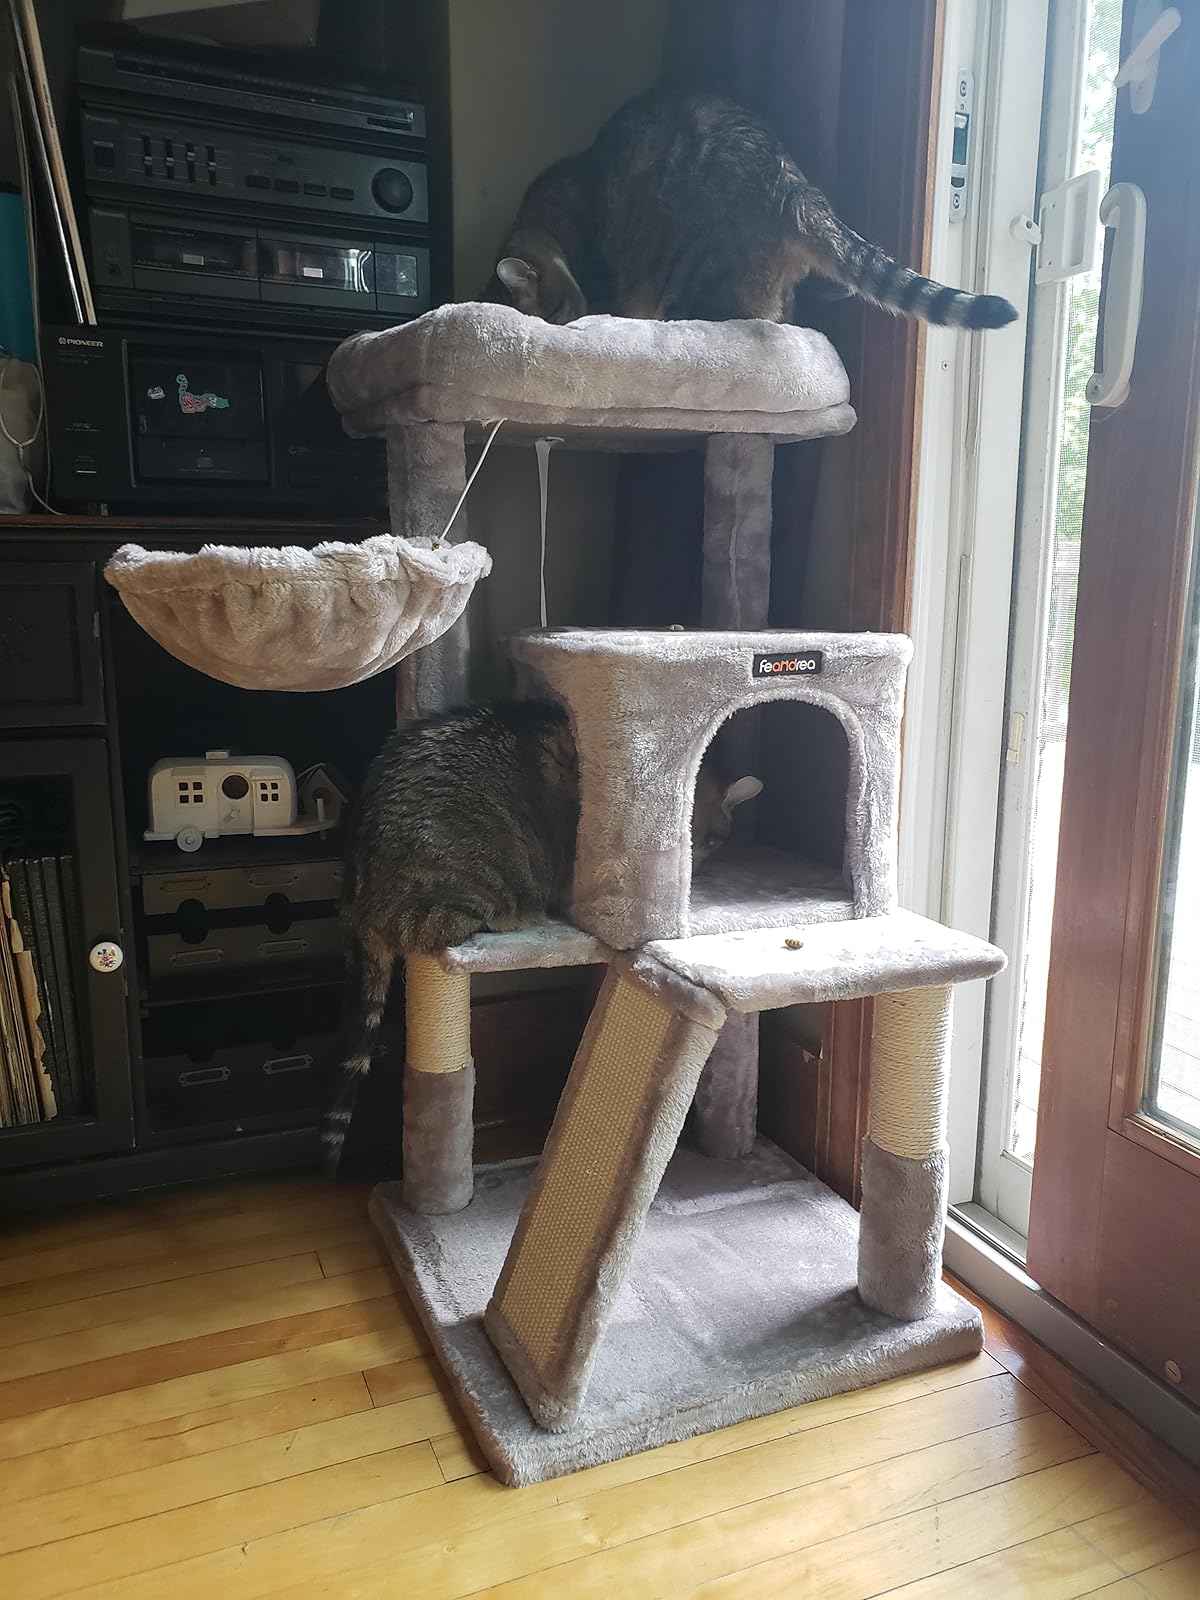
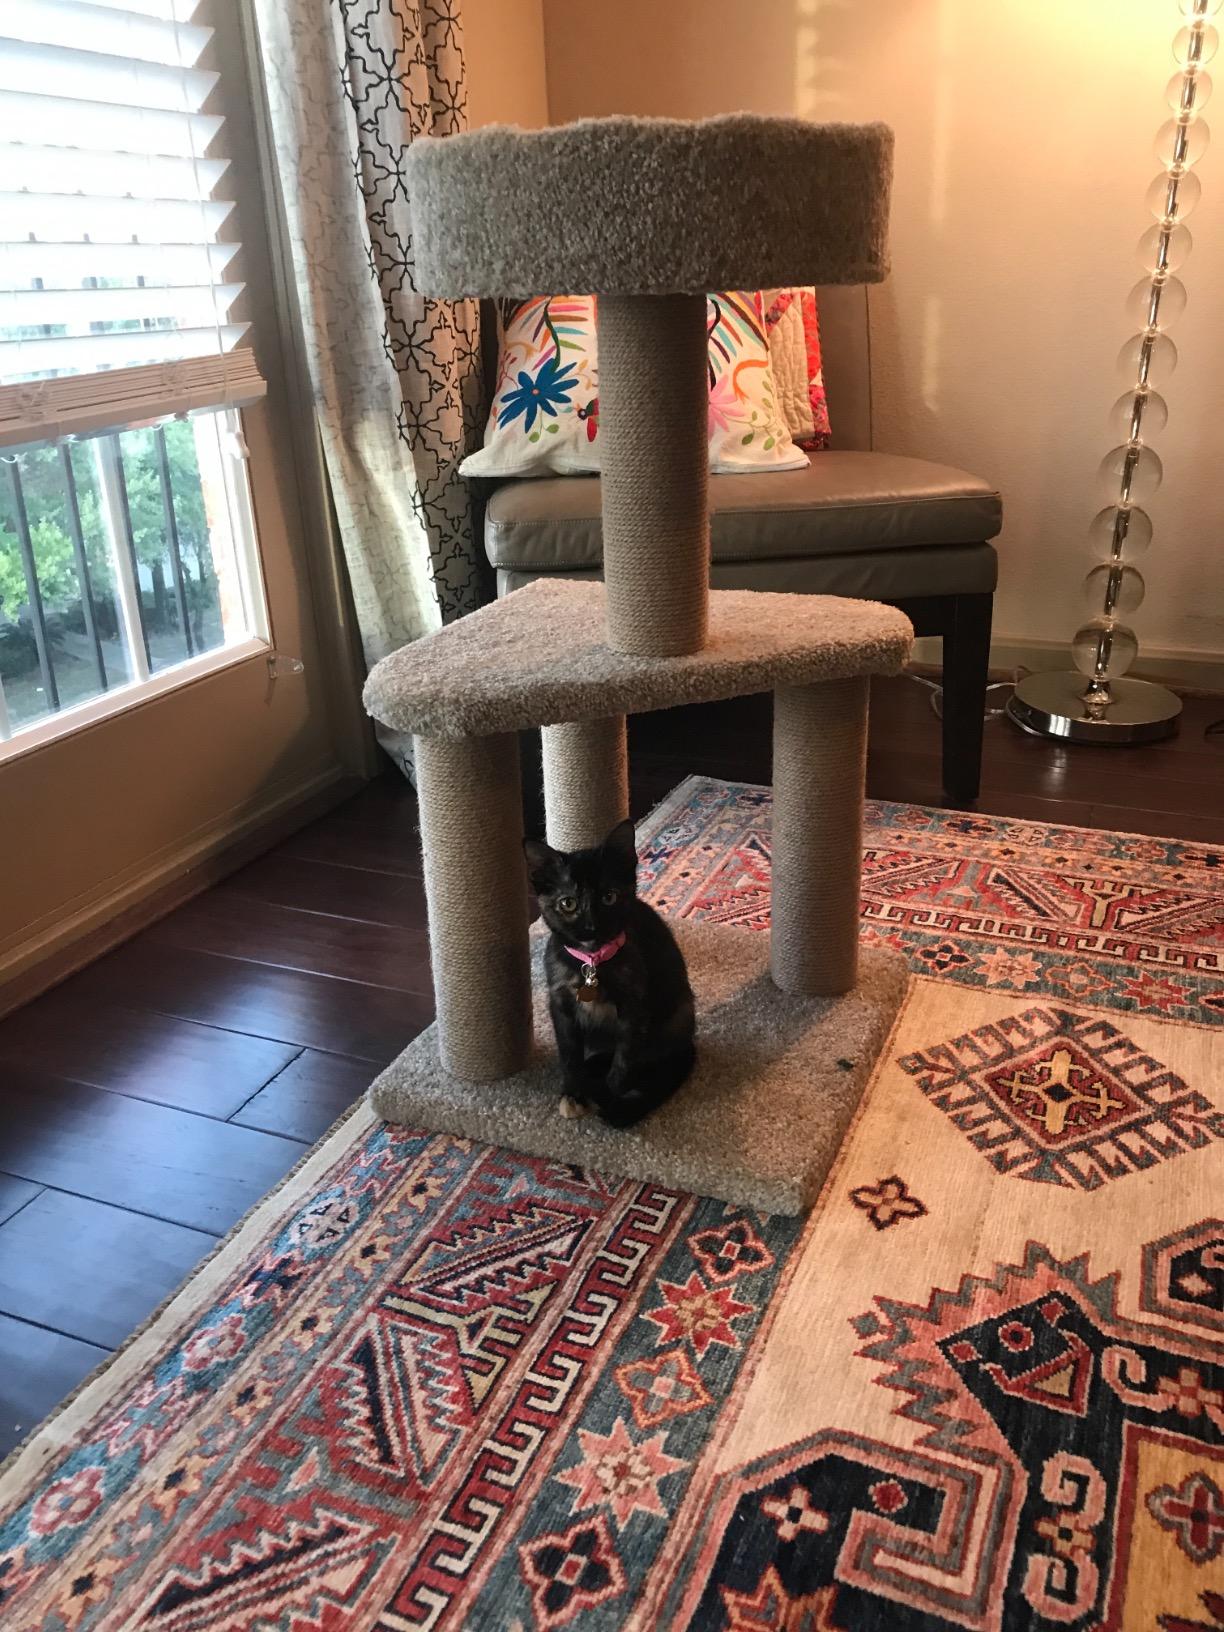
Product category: items_cat tree
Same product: no